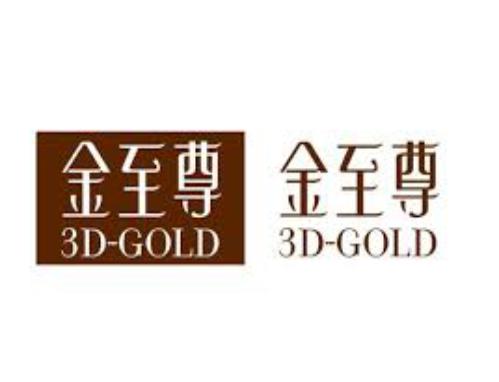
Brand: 3D-GOLD
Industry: Clothes